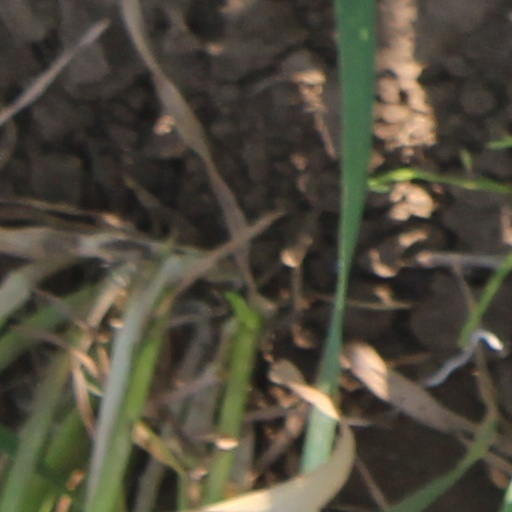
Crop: wheat